Joseph Parker (theologian)

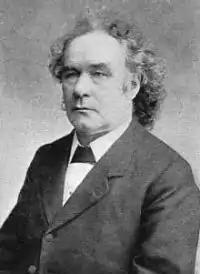
Joseph Parker.

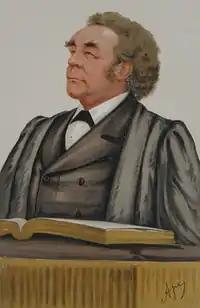
Joseph Parker, by Carlo Pellegrini, 1884.

Joseph Parker (9 April 1830 – 28 November 1902) was an English Congregational minister.